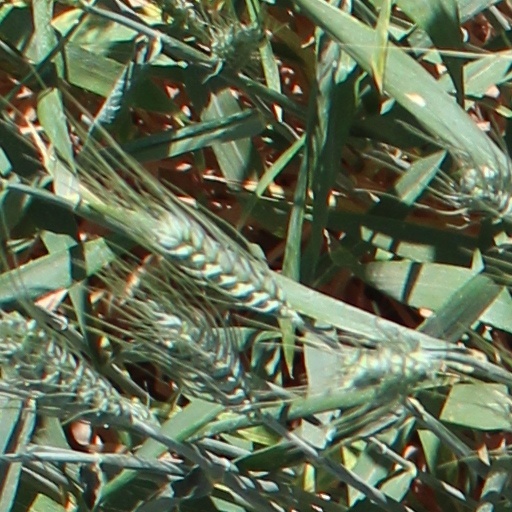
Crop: wheat